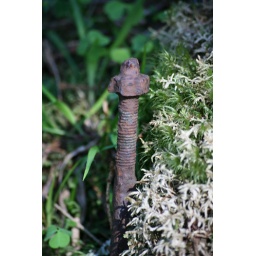
The remaining parts of a old power plant operated by water power.